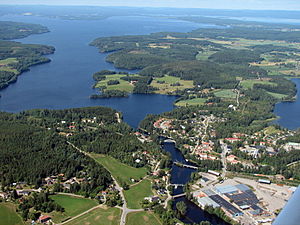
Hudiksvalls kommun / Billeder
Hudiksvall kommune ligger i landskapet Hälsingland i det svenske län Gävleborgs län. Kommunens administrationscenter ligger i byen Hudiksvall.